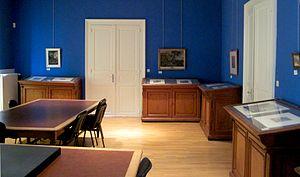
Salle de consultation du Cabinet des Estampes et des Dessins
Le cabinet des estampes et des dessins de Strasbourg est une collection d'arts graphiques faisant partie des Musées de la Ville de Strasbourg.